The Mule (2018 film)

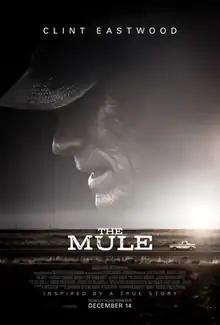
Theatrical release poster

The Mule is a 2018 American crime drama film starring and directed by Clint Eastwood, and produced by Eastwood, Dan Friedkin, Jessica Meier, Tim Moore, Kristina Rivera, and Bradley Thomas. The screenplay, written by Nick Schenk, is based on the 2014 "The New York Times" article "The Sinaloa Cartel's 90-Year-Old Drug Mule" by Sam Dolnick, which recounts the story of Leo Sharp, a World War II veteran in his 80s who became a drug courier for the Sinaloa Cartel.